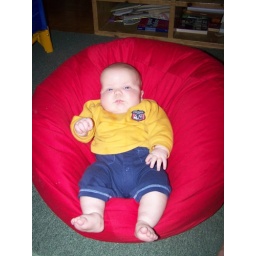
in the red bean bag